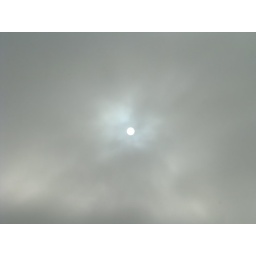
Sun in the black sky